Tel Aviv gay centre shooting

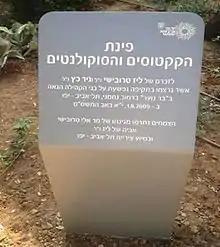
Cactus and Succulent plants memorial garden, near the gay center of Tel Aviv, in memory of Liz Troubishi and Nir Katz, murdered in the Tel Aviv gay centre shooting. The plants were donated from the private garden of Eli Troubishi, Liz's father

On the evening of August 1 at around 23:00, an unknown person with firearms entered the Aguda building in Tel Aviv, opened fire on the crowd attending a "Youth Get Together" event, and immediately escaped by foot. Two people were killed, and fifteen were wounded. Police launched a search campaign to find the shooter, and in addition immediately closed most entertainment locations for the gay community that operated during the same time of the shooting for fear of additional shooting.